Forskningsparken station

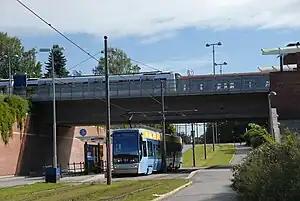
The tram station located under the T-bane station

The station is named after the Oslo Innovation Center. It serves the northern side of the University of Oslo campus at Blindern. The campus is also served by the light rail station Universitetet Blindern and the rapid transit station Blindern. To the north of the station is Rikshospitalet. The light rail offers transfer service to the hospital, but it is still within walking distance from Forskningsparken. The rapid transit line runs on an elevated section. The light rail station is located directly below the station, on Problemveien. Designed by the architect firm Arkitektskap, both stations are open to the air and have sheds in both directions.